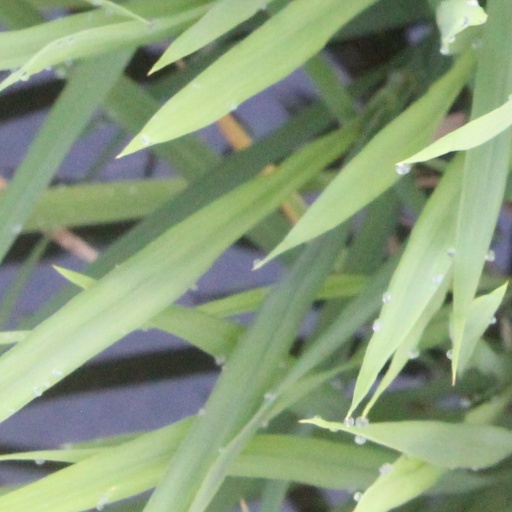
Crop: rice